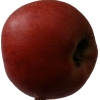
Label: Apple 17